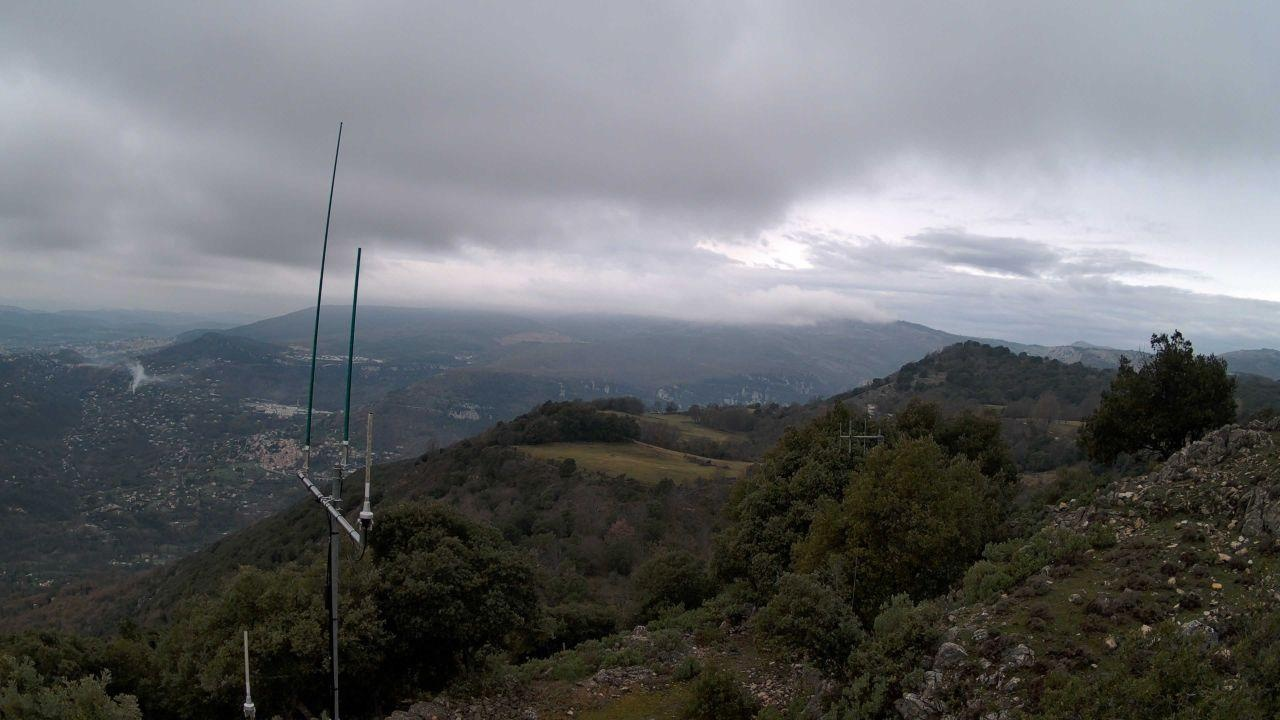
Fire: no
Smoke: yes